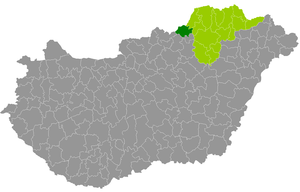
Le district d'Ózd est un des 16 districts du comitat de Borsod-Abaúj-Zemplén en Hongrie. Créé en 2013, il compte 54 527 habitants et rassemble 17 localités : 15 communes et 2 villes dont Ózd, son chef-lieu.